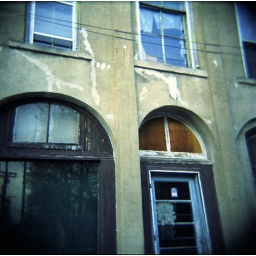
Beautiful wall of crappy apartment building in Delphi, Indiana.